Hegemony Gold: Wars of Ancient Greece

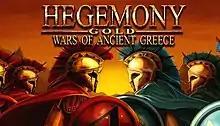

Hegemony Gold: Wars of Ancient Greece is a real-time strategy game developed and published by Canadian studio Longbow Digital Arts Inc. It began as Hegemony: Philip of Macedon which revolved around the campaigns of Philip II of Macedon. It was originally released on Windows on 11 May 2010. It was updated as Hegemony Gold: Wars of Ancient Greece on 23 February 2011 which added scenarios set in the Peloponnesian War. The game features simultaneous real-time tactical battles and real-time strategic empire management, with a focus on the logistics and planning of military campaigns. It was followed by "" in May 2014 and "" in August 2015. A DLC for "Clash", "The Eagle King", was released in February 2017.